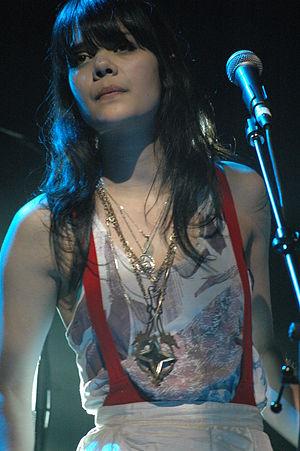
Bat for Lashes est le nom de scène de la musicienne Natasha Khan, née le 25 octobre 1979 à Brighton, au Royaume-Uni. Sur scène, elle est accompagnée de plusieurs musiciens, à l'origine Ginger Lee, Abi Fry et Lizzie Carey.